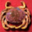
Label: cra